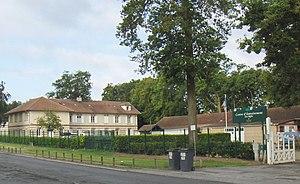
Installations de France Galop au terrain d'entraînement pour chevaux de course des Aigles, entre Chantilly et Gouvieux
Chantilly est une commune française située dans le département de l'Oise, en région Hauts-de-France. Située au cœur de la forêt de Chantilly, dans la vallée de la Nonette, elle se trouve au centre d'une agglomération d'environ 37 000 habitants. Au dernier recensement de 2017, la commune comptait 10 863 habitants appelés les Cantiliens.